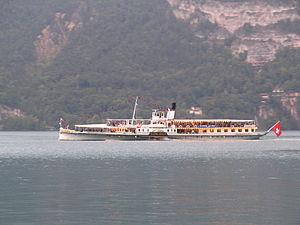
Le Blümlisalp est un bateau à aubes naviguant sur le lac de Thoune, en Suisse, et appartient à la Schifffahrt Berner Oberland, filiale du groupe BLS SA. Il est nommé d'après le Blümlisalp, un sommet des Alpes bernoises situé non loin du lac sur lequel il navigue.
La Schifffahrt Berner Oberland, est une compagnie maritime suisse, filiale du groupe BLS SA qui exploite des bateaux de passagers sur les lacs de Thoune et de Brienz, dans l'Oberland bernois.